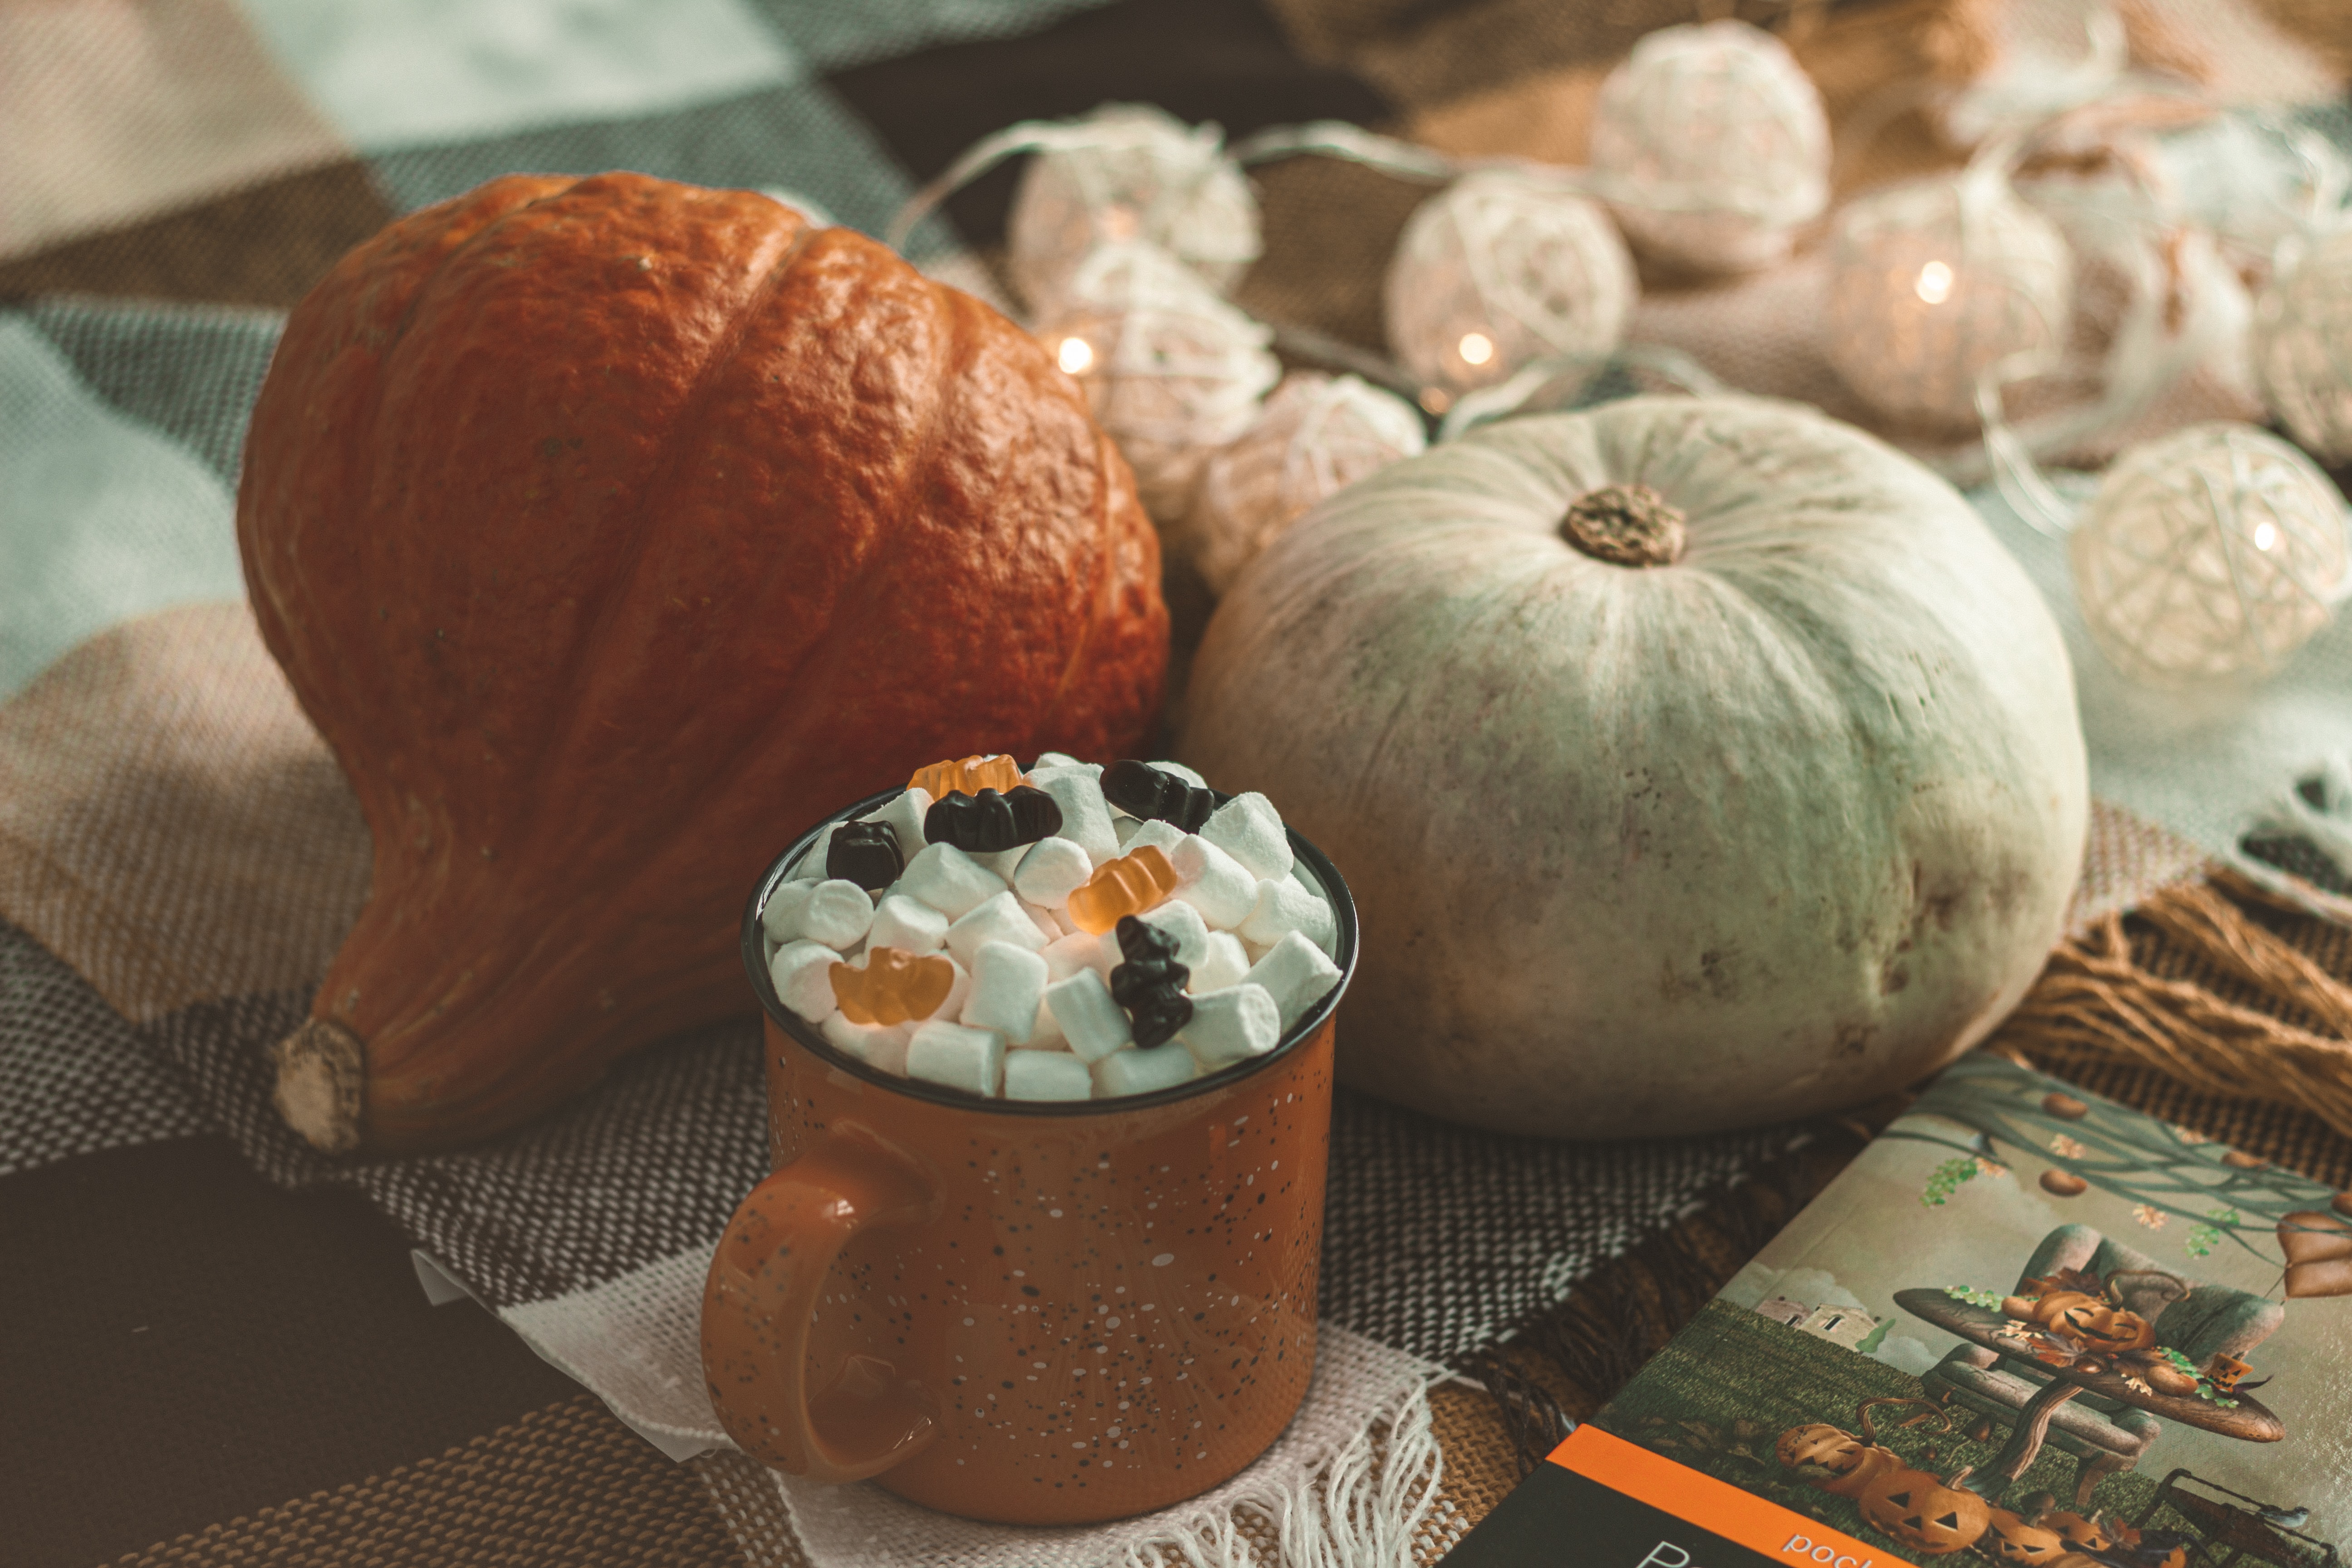
halloween, pumpkin, autumn, autumn mood, marshmallow, food, plant, cucurbita, winter squash, calabaza, ingredient, natural foods, squash, recipe, staple food, gourd, flower, cuisine, produce, vegetable, whole food, dish, superfood, fruit, local food, art, delicacy, comfort food, vegan nutrition, culinary art, still life photography, still life, cucumber, and melon family, acorn squash, sweetness, carving, summer squash, Food group, wood, orange, craft